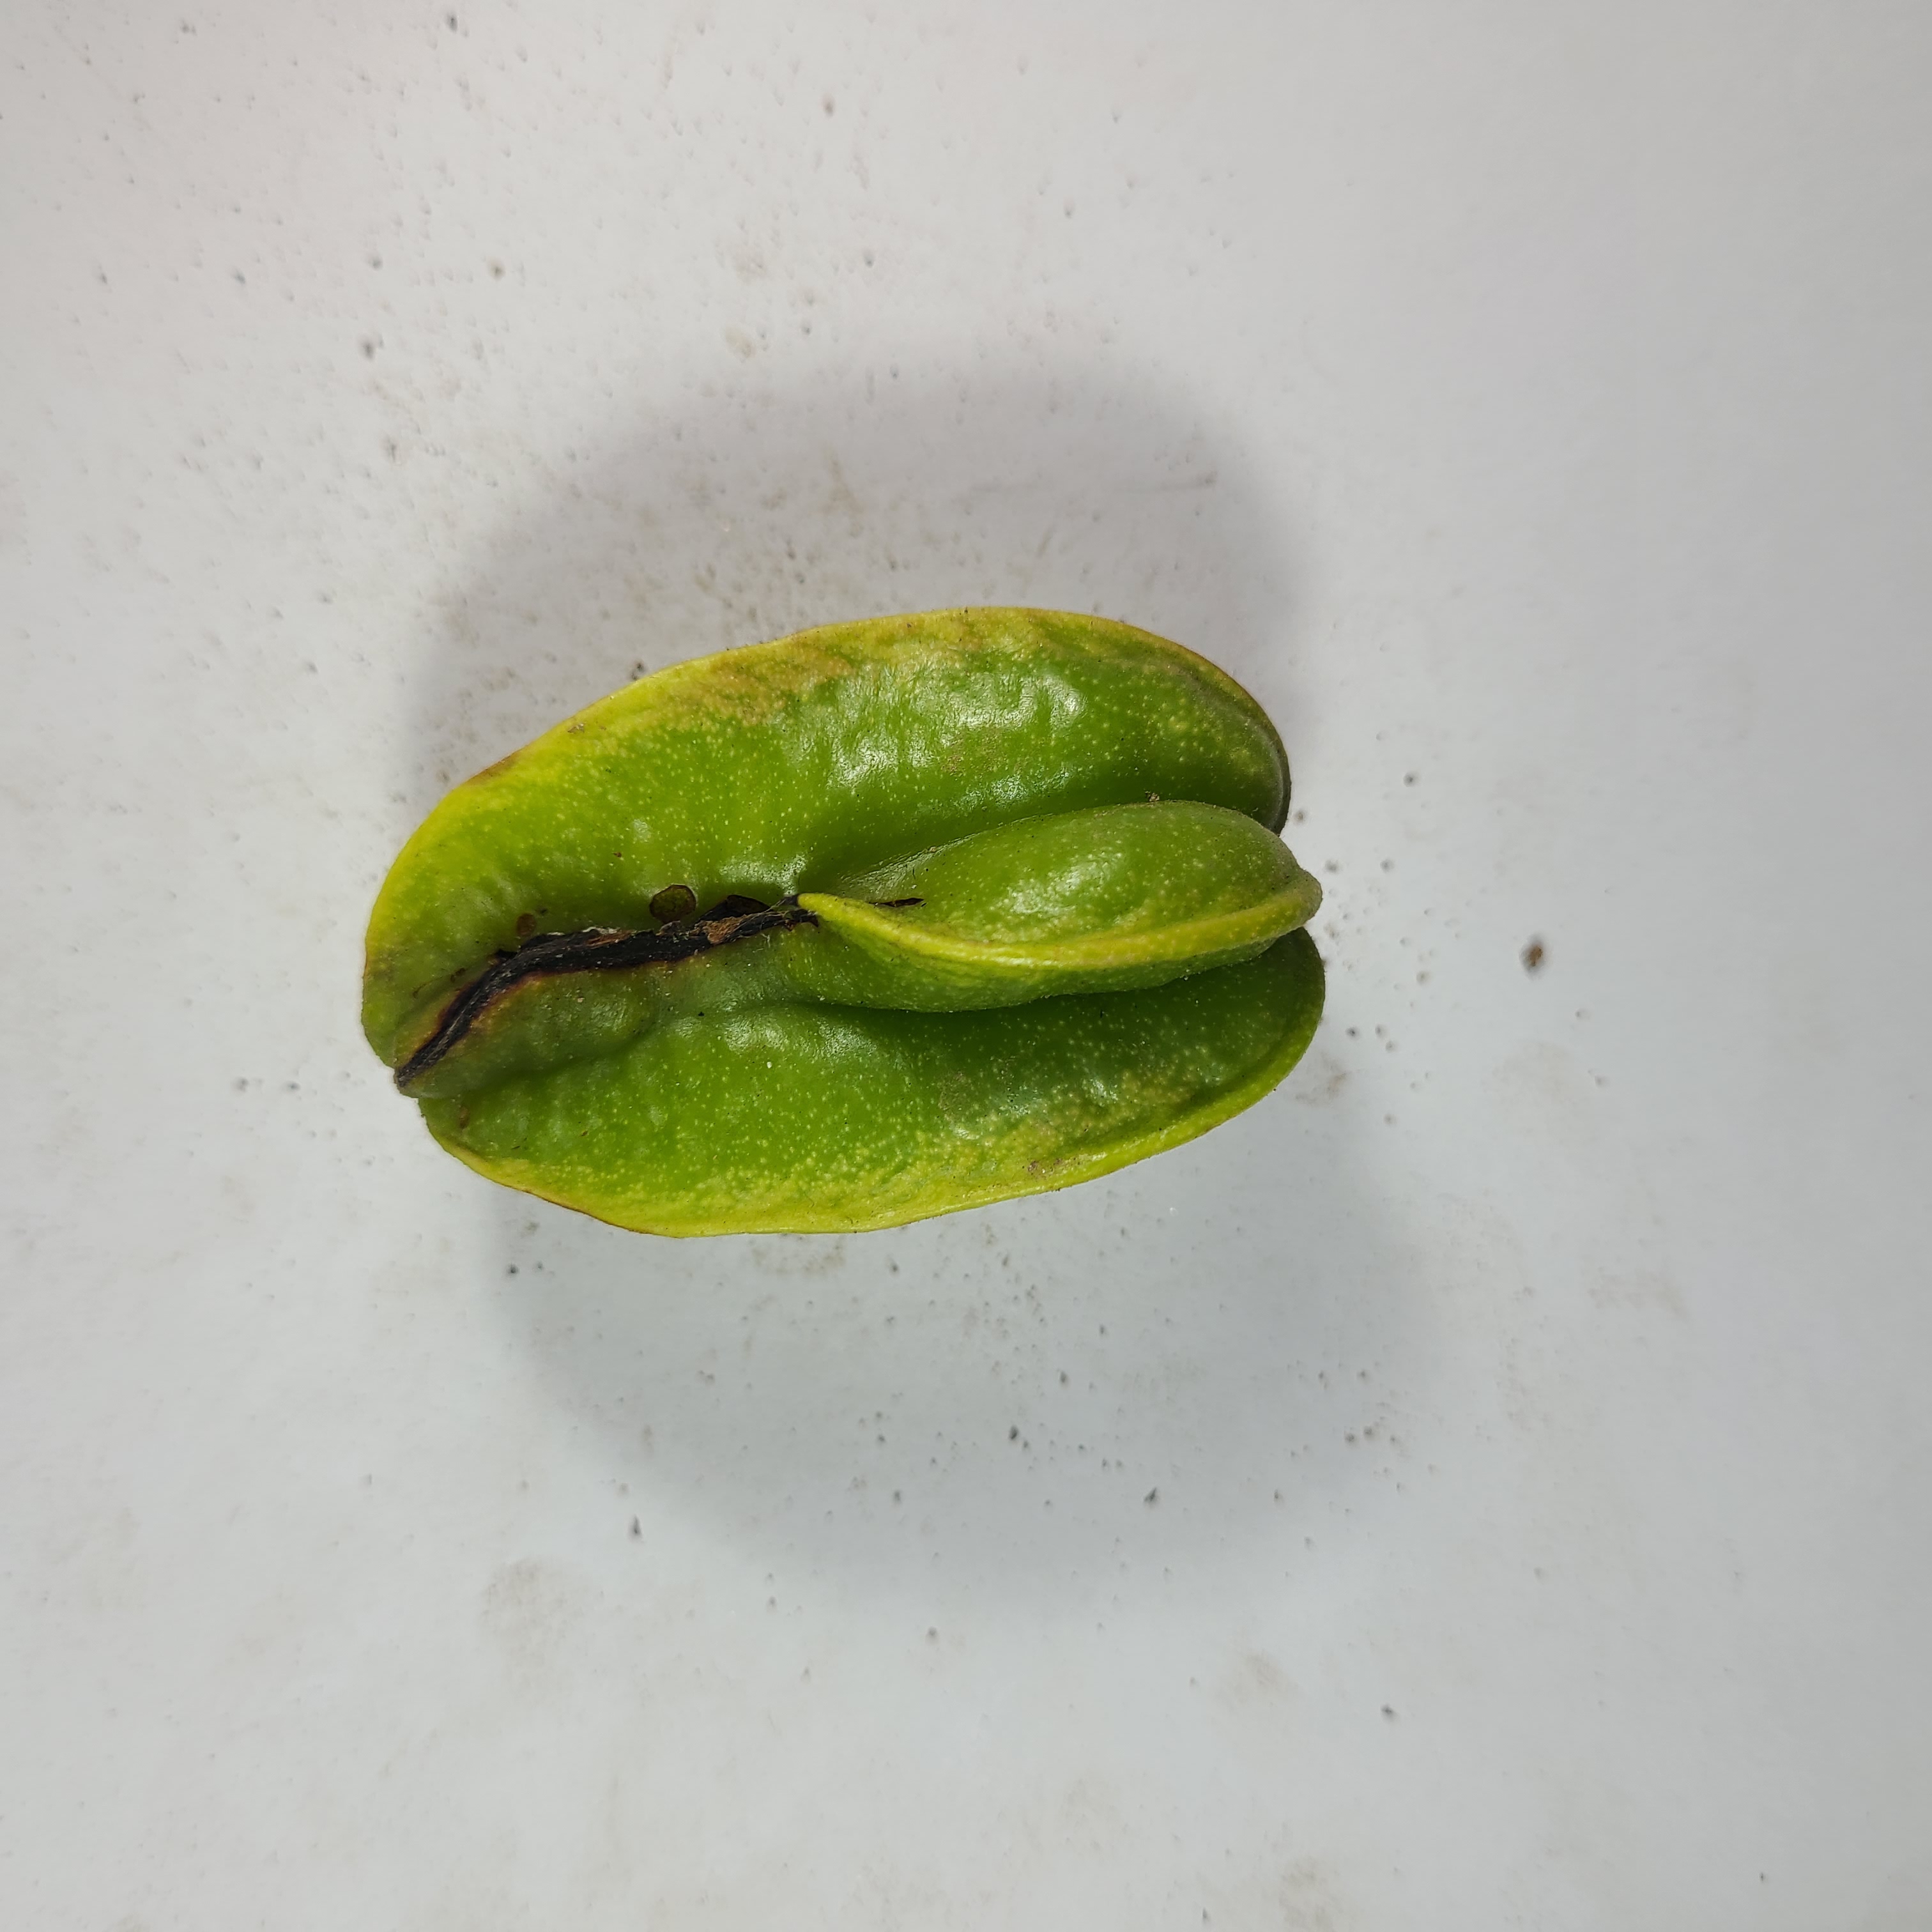
Label: Unhealthy Fruits